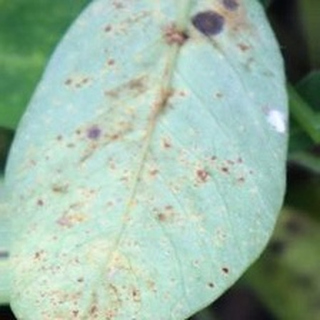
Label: groundnut_rust